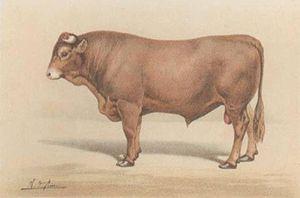
Cette planche est issue de l'ouvrage ""Animaux de la ferme"" publié en 1863 par Victor Borie. Elle représente un taureau limousin."
La limousine est une race bovine française rustique originaire du Limousin, qui est principalement vouée à la production de viande.